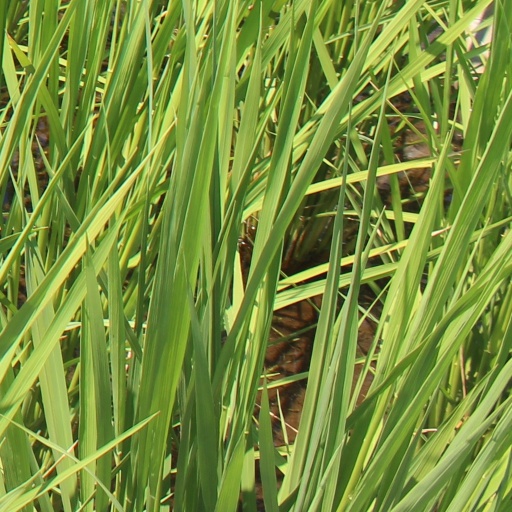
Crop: rice